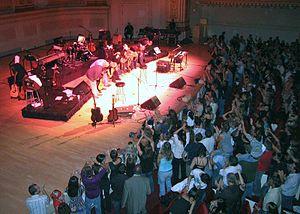
Elán est un groupe de pop rock slovaque.